Nina Björnström

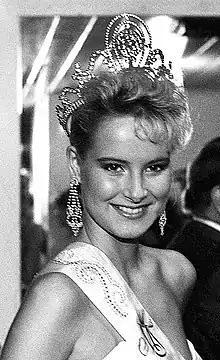

Nina Carita Björnström-Lehtonen (born c. 1966) is a Finnish actress, model and beauty pageant titleholder who was crowned Miss Finland 1988 and competed in the 1988 Miss Universe pageant. She was 1st runner up in the 1989 Miss Scandinavia pageant.